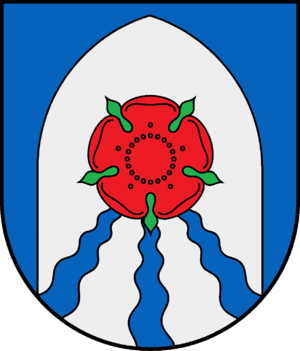
Kirchnüchel est une petite commune allemande du Schleswig-Holstein, située dans l'arrondissement de Plön, à douze kilomètres au sud-est de la ville de Lütjenburg. Kirchnüchel fait partie de l'Amt Lütjenburg qui regroupe 15 communes autour de la ville du même nom.